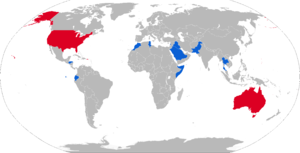
L'obusier M198 est un canon moyen de 155 millimètres conçu pour l'United States Army et l'United States Marine Corps et produit à Rock Island Arsenal à 1 650 exemplaires.